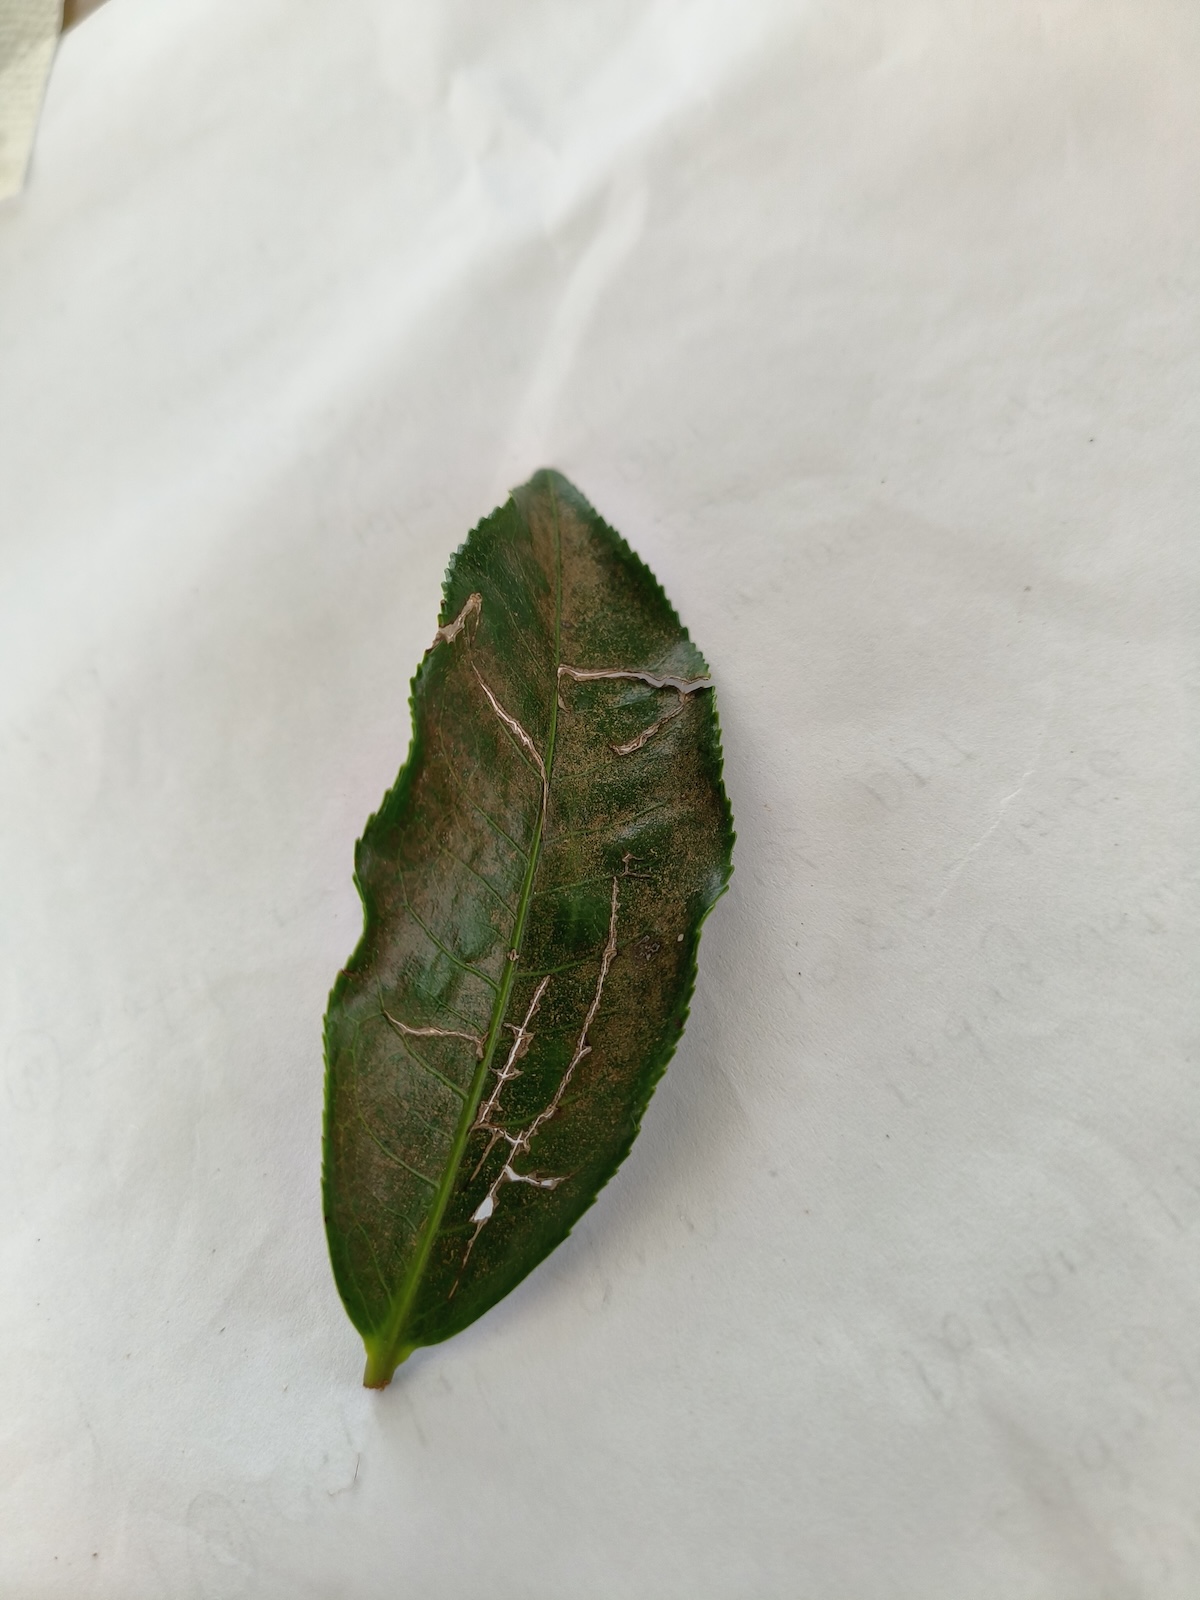
Label: Red spider